Life-giving Spring

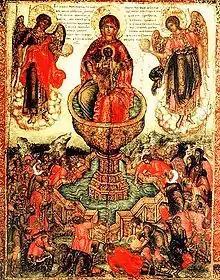
Russian icon of the Theotokos, "Life-giving Spring", 17th century

Outside the Imperial City of Constantinople, near the Golden Gate used to be found a grove of trees. A shrine was located there with a spring of water, which from early times had been dedicated to the Theotokos. Over time, the grove had become overgrown and the spring became fetid.